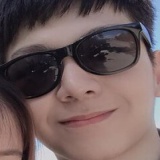
ca sĩ Kelvin Khánh